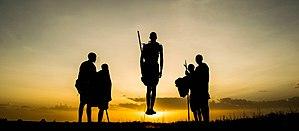
Le saut est un mode de déplacement que peuvent pratiquer les humains et certains animaux consistant à se propulser dans l'air en exerçant une poussée sur le sol, souvent en enchaînant une contraction suivie d'une extension rapide d'un ou plusieurs membres. Par association, le terme désigne aussi les activités sportives qui reposent sur ce mode de déplacement.